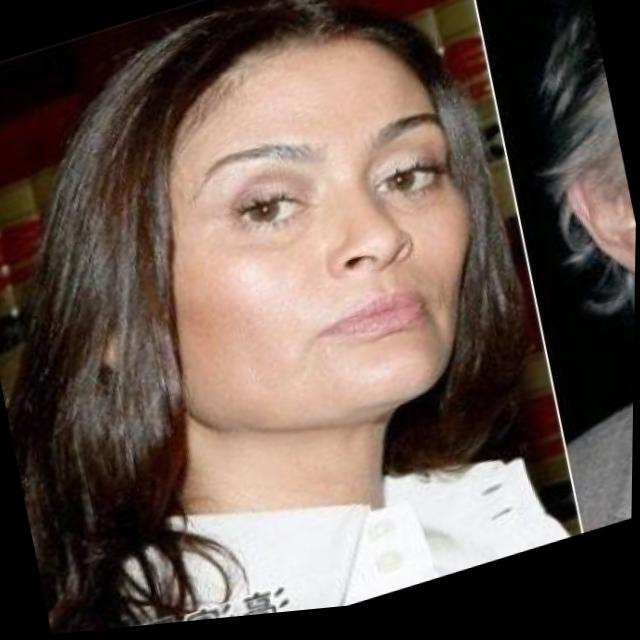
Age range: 21-44